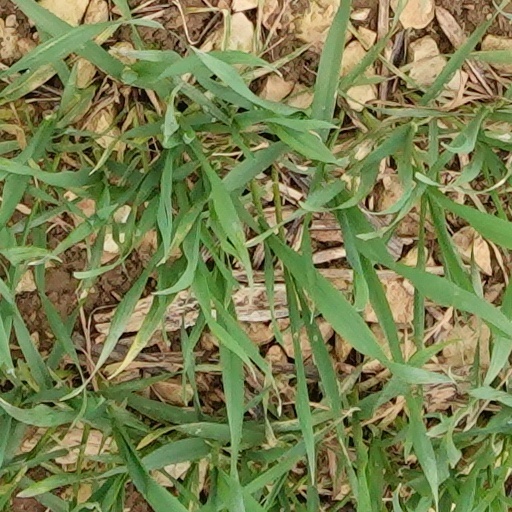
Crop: wheat